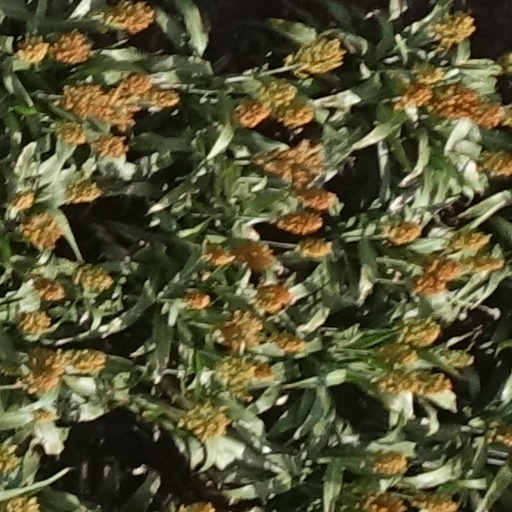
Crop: sorghum